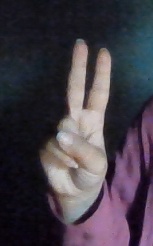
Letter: taa